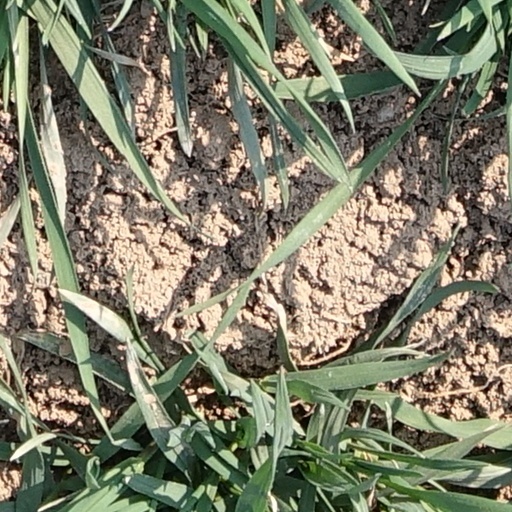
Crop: wheat